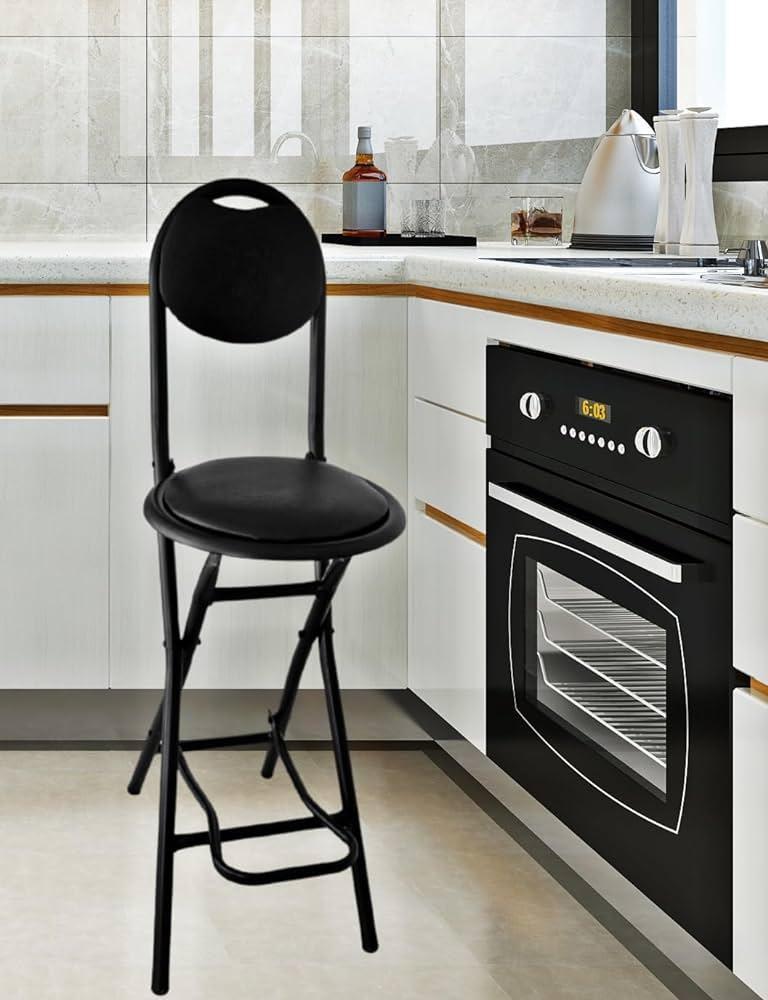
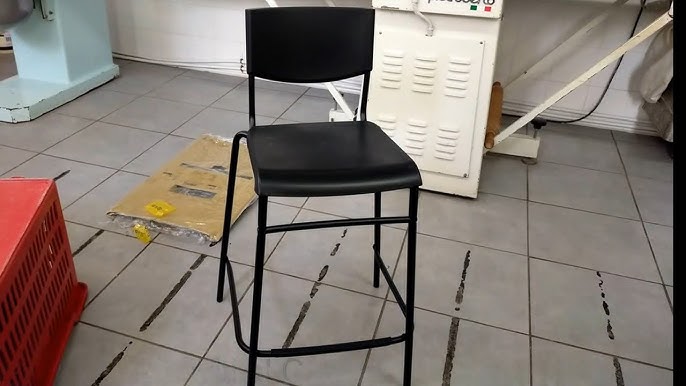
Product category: stool
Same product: no